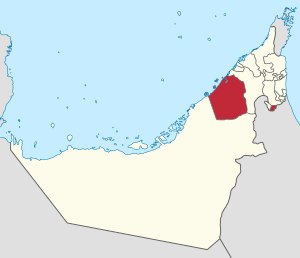
Dubai (emirat)
Emiratet Dubais beliggenhed i Forenede Arabiske Emirater
Emiratet Dubai er et af de syv emirater som indgår i Forenede Arabiske Emirater. Dubai har 3.355.900 indbyggere og er dermed det emirat, som har flest indbyggere. Det er efter areal det andetstørste efter Abu Dhabi.